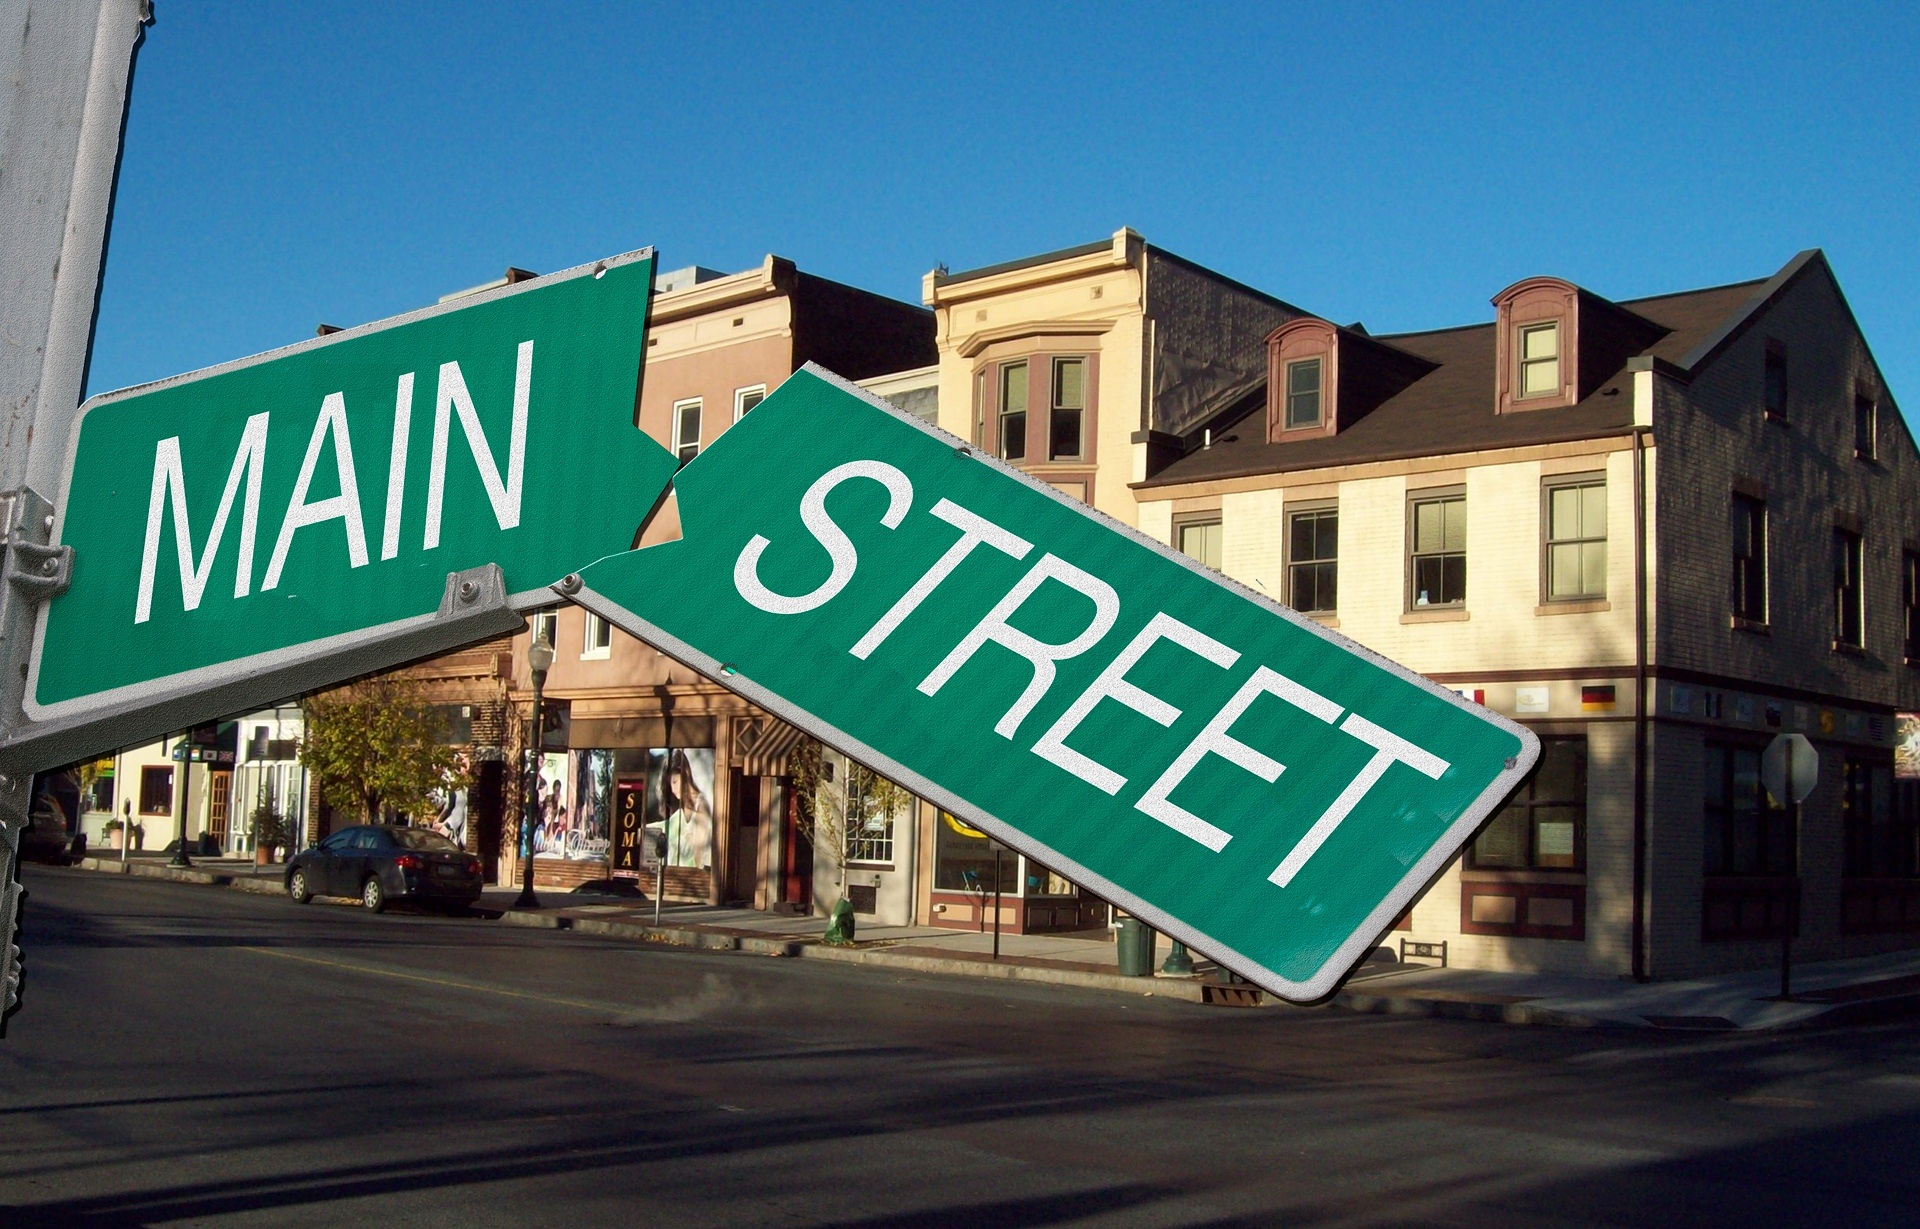
road, street, town, downtown, sign, street sign, signage, lane, wall street, economy, neighbourhood, main street